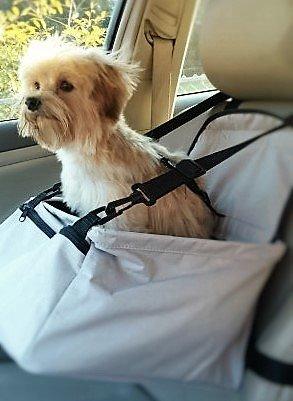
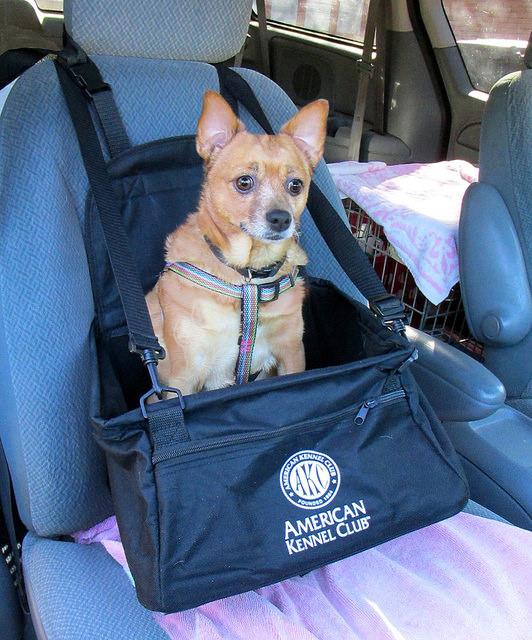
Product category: items_kennel
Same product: no